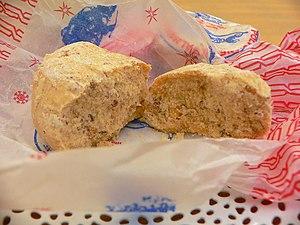
Le Polvorón est une spécialité espagnole sucrée faite notamment de sucre, lait, farine, graisse animale. C'est une pâtisserie très friable.